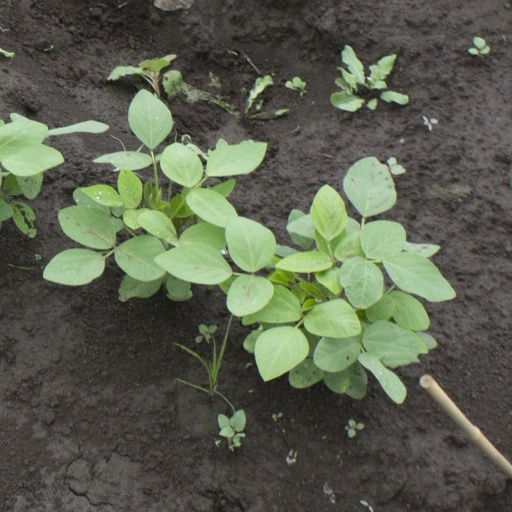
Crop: soybean